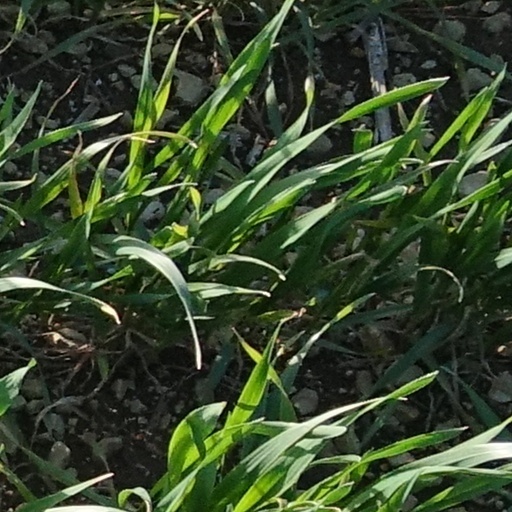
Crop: wheat